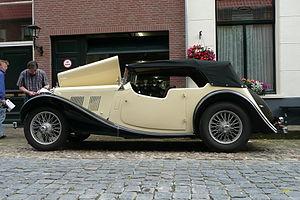
La MG VA, commercialisée initialement MG 1½ litre, est une automobile produite par le constructeur de voitures sportives MG entre février 1937 et septembre 1939, et était la plus petite des trois berlines de sport qu'ils produisaient à la fin des années 1930, les autres étant la SA et la WA.
Charlesworth Bodies Limited de Much Park Street, Coventry, était propriétaire d'une affaire de carrosserie fondée en 1907 par trois partenaires, messieurs Gray, Hill et Steane.